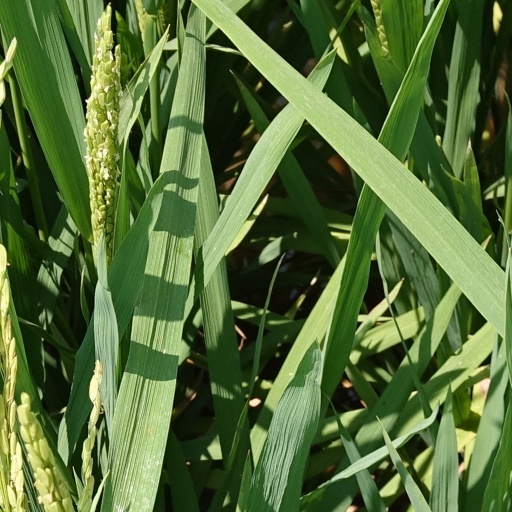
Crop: rice